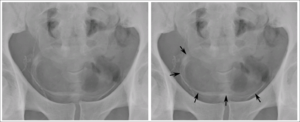
La bilharziose ou schistosomiase est une maladie parasitaire due à un ver hématophage, le schistosome. Elle est présente dans les zones tropicales et subtropicales : en Afrique, en Amérique du Sud, en Asie et dans le bassin méditerranéen.